Wrestle Kingdom II

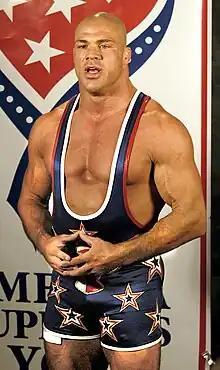
Kurt Angle, who defended the "IWGP 3rd Belt Championship" at the event

In the main event of the show, Shinsuke Nakamura defeated Hiroshi Tanahashi to capture the IWGP Heavyweight Championship for the first time in four years. In the semi-main event, TNA representative Kurt Angle successfully defended the "IWGP 3rd Belt Championship" against Yuji Nagata. Following the main event, Angle confronted Nakamura, setting up a championship unification match between the two.